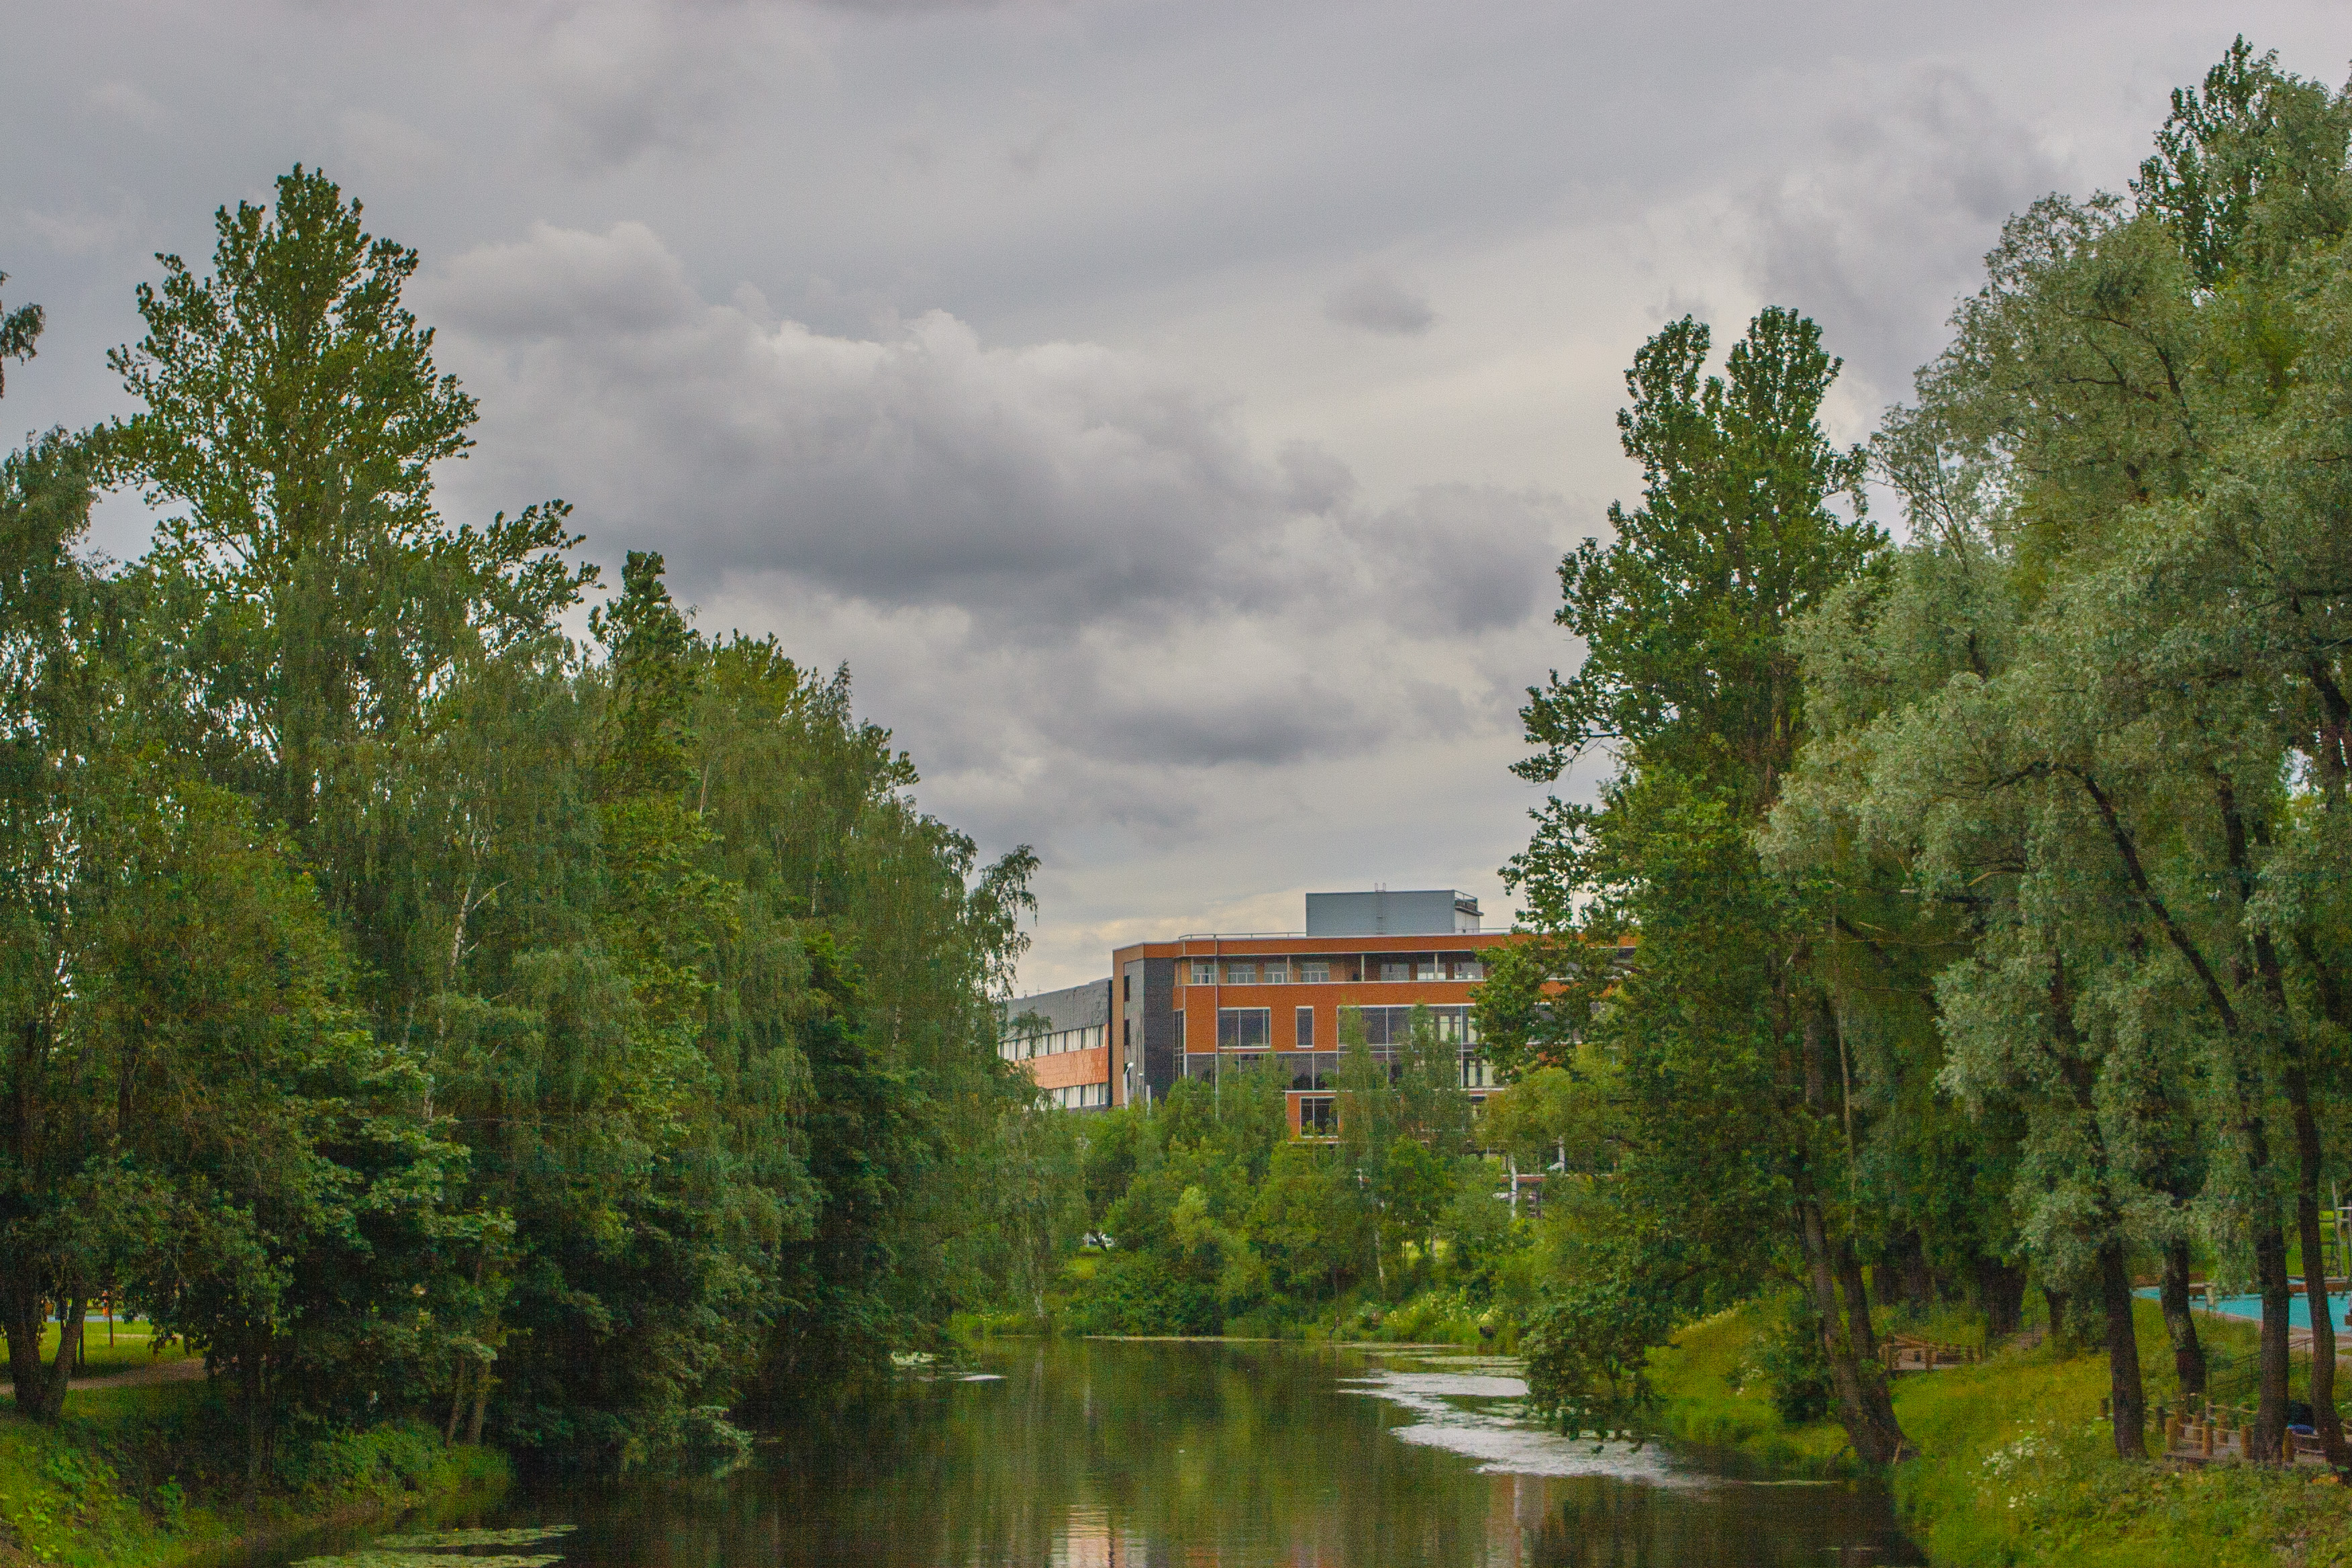
natural, nature, tree, natural landscape, vegetation, green, river, water, bank, natural environment, waterway, sky, biome, cloud, nature reserve, watercourse, reflection, botany, woody plant, spring, bayou, plant, canal, floodplain, landscape, pond, house, lake, architecture, meteorological phenomenon, lacustrine plain, forest, reservoir, riparian forest, park, city, channel